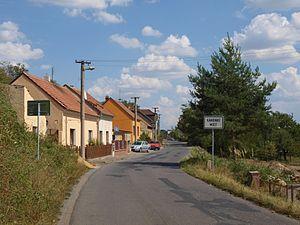
Kamenný Most est une commune du district de Kladno, dans la région de Bohême-Centrale, en Tchéquie. Sa population s'élevait à 422 habitants en 2020.